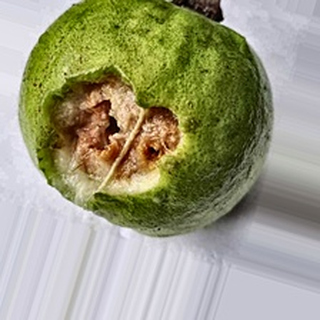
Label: guava_fruit_fly